Charles G. Halpine

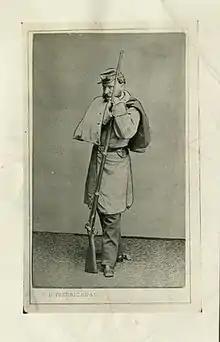
Charles Graham Halpine as his literary character Miles O'Reilly

In 1851 he emigrated to the United States, and took up his residence at Boston, where he became assistant editor of "The Boston Post", and, with Benjamin Penhallow Shillaber, commenced a humorous journal called "The Carpet Bag", which was unsuccessful. He afterwards resided at Washington, where he acted as the correspondent of "The New York Times". Removing to New York he secured employment on the "Herald", and in a few months established relations with several periodicals. He undertook a great variety of literary work, most of which was entirely ephemeral. He next became associate editor of the ‘New York Times,’ for which paper in 1855 and 1856 he wrote the Nicaragua correspondence at the time of William Walker's filibustering expedition. In 1857 he became principal editor and part proprietor of the "New York Leader", which under his management rapidly increased in circulation.